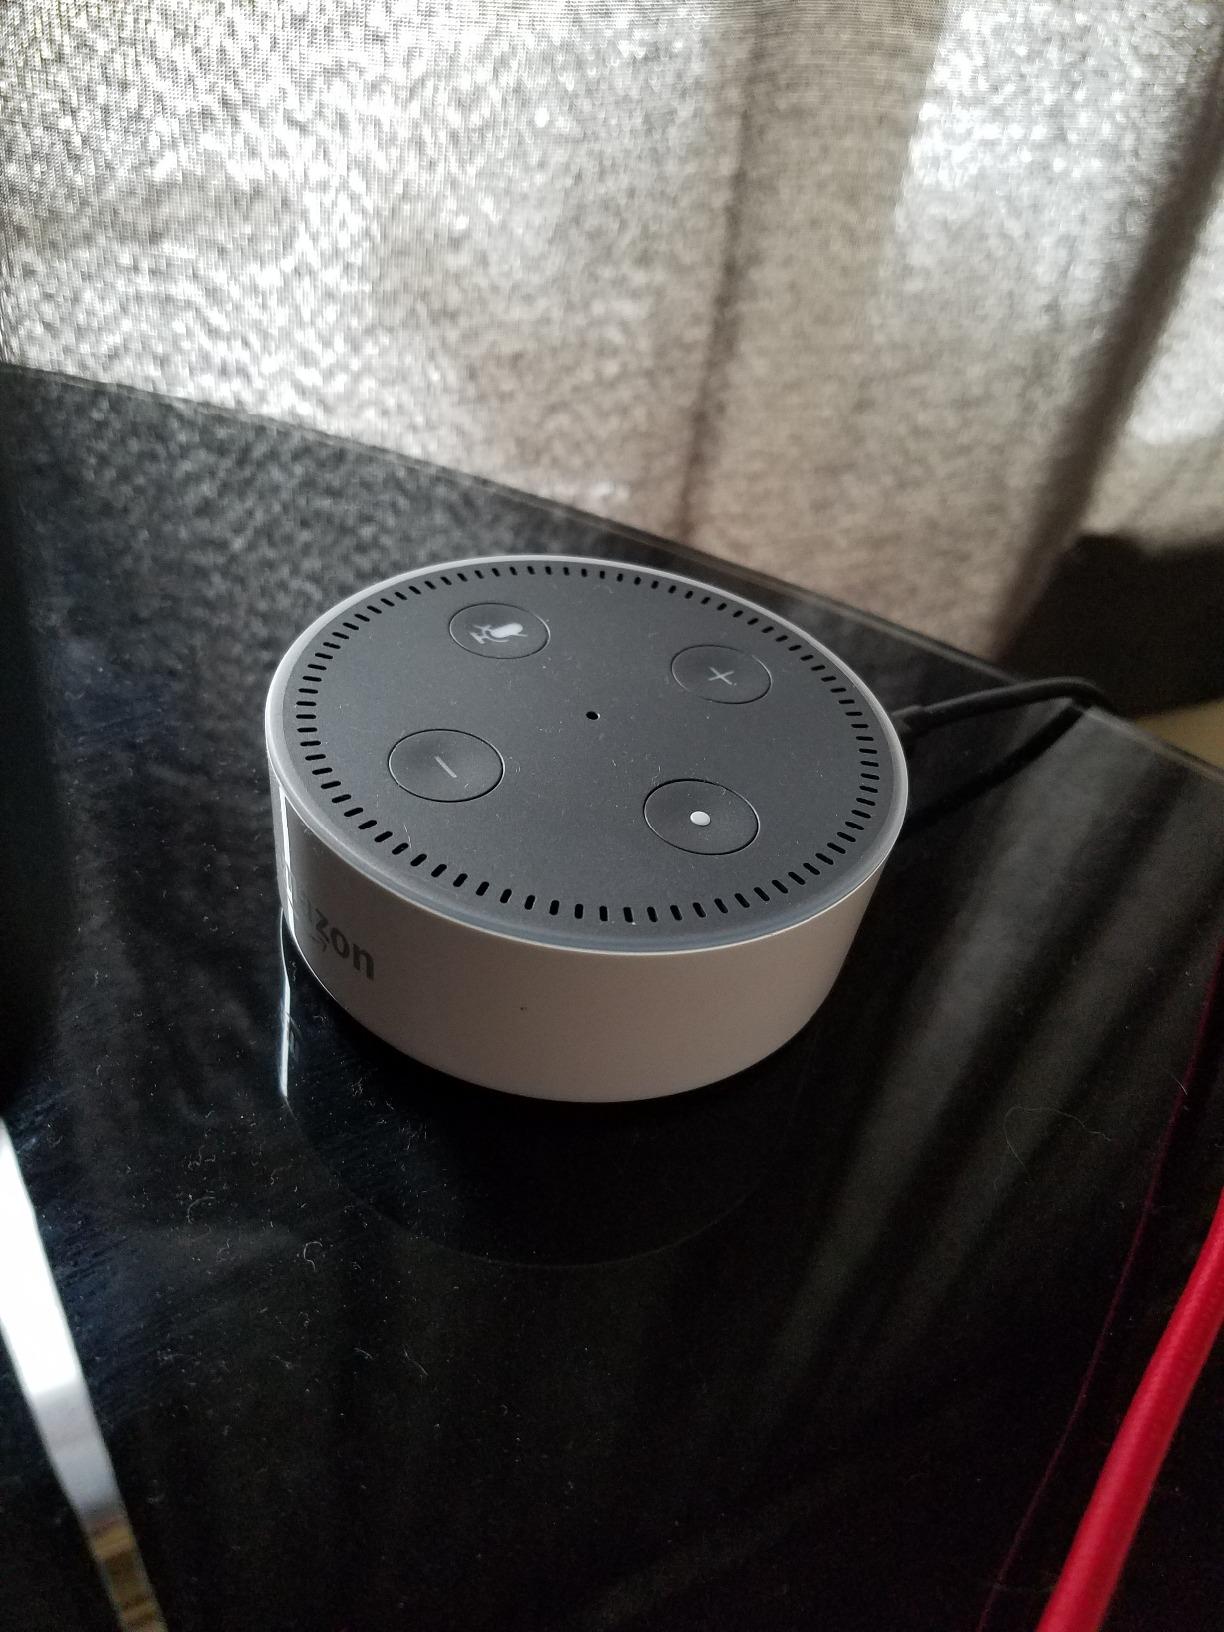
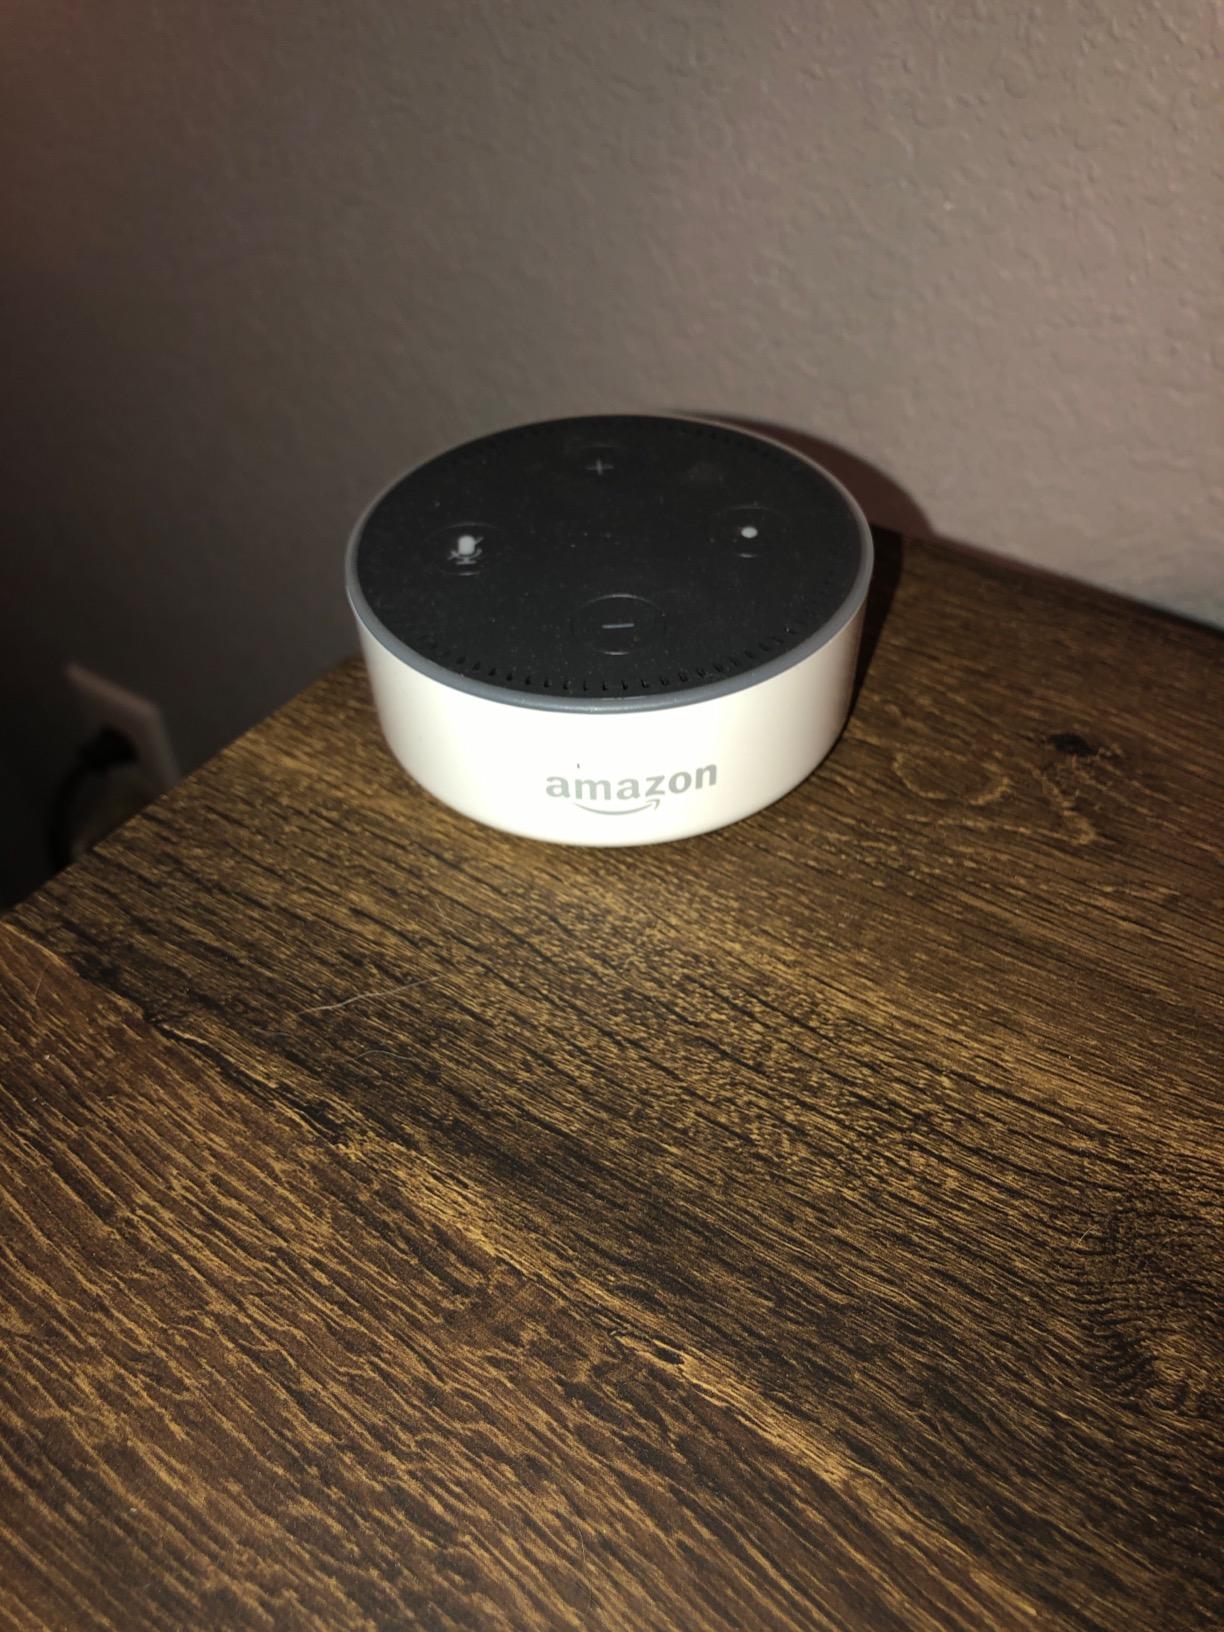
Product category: speaker
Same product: yes